Prominent women's sports leagues in the United States and Canada

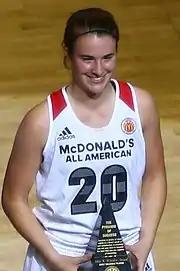
Sabrina Ionescu as MVP of the 2016 McDonald's All-American Game.

With the approval of the most recent Women's National Basketball Association collective bargaining agreement in 2020, the minimum salary in the 2020 season was $57,000 for players with less than 3 seasons of league experience and $68,000 for all other players. The maximum salary for most players in that season was $185,000, with players meeting specified criteria for league service having a higher maximum of $215,000.